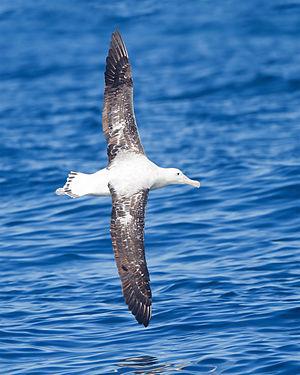
La province de Terre de Feu est une région administrative de l'Argentine située sur la grande île de la Terre de Feu, en Patagonie argentine. L'Argentine revendique le rattachement à la province des Malouines, de l'archipel de Géorgie du Sud-et-les Îles Sandwich du Sud et d'une partie de l'Antarctique. C'est la raison pour laquelle le nom complet de la région est « Terre de Feu, Antarctique et îles de l’Atlantique sud ».